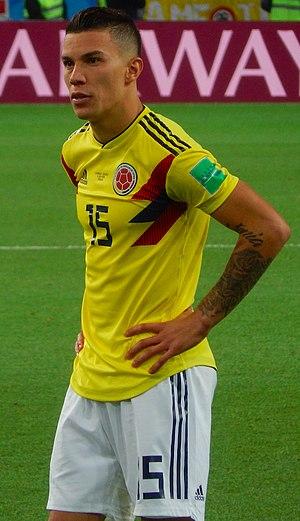
Andrés Mateus Uribe Villa, né le 21 mars 1991 à Medellín en Colombie, est un footballeur international colombien, qui évolue au poste de milieu offensif au FC Porto en Liga NOS.